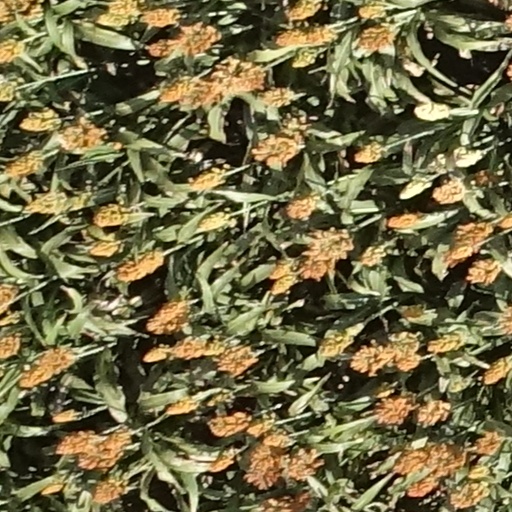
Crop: sorghum